Johannes of Ljubljana

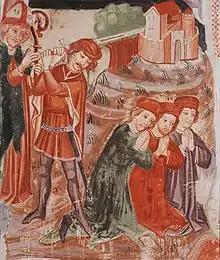
Copy of Johannes of Ljubljana's fresco "Saint Nicholas Saves Three Innocents" (1443), National Gallery of Slovenia

Johannes of Ljubljana (Slovenized as "Janez Ljubljanski"), was a painter active between 1433 and 1460.